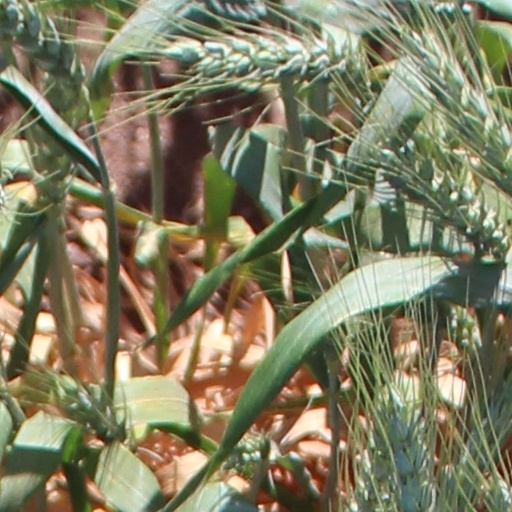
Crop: wheat